Aufhocker

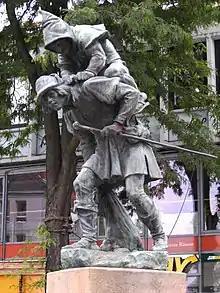
German statue of a huckup having leapt onto an apple thief's back

The aufhocker or huckup is a shapeshifter in German folklore.